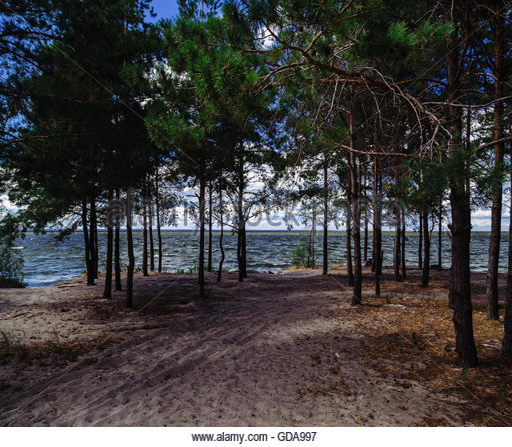
landscape of trees in forest near the sea .